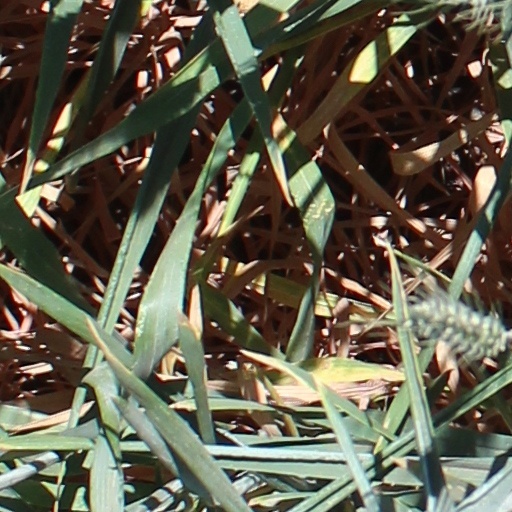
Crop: wheat